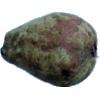
Label: pear_stone